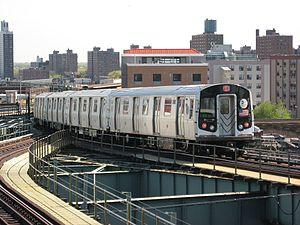
Le matériel roulant du métro de New York désigne l'ensemble des véhicules, moteurs ou remorqués qui sont utilisés sur le réseau métropolitain de la ville de New York. Étant donné la taille du réseau, qui comporte 375 km de lignes, ce qui représente environ 1 050 km de voies commercialement exploitées, et environ 1 350 km de rails au total, le métro de New York possède la plus grande flotte de rames de métro au monde. En date de janvier 2012, elle se composait de 6 293 voitures sur la liste de la New York City Transit Authority, une filiale de la Metropolitan Transportation Authority chargée entre autres d'opérer et entretenir le métro.